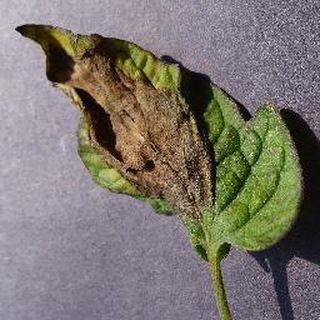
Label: tomato_late_blight